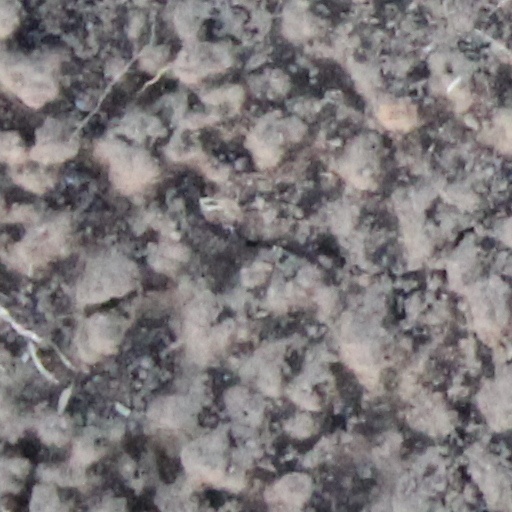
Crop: wheat